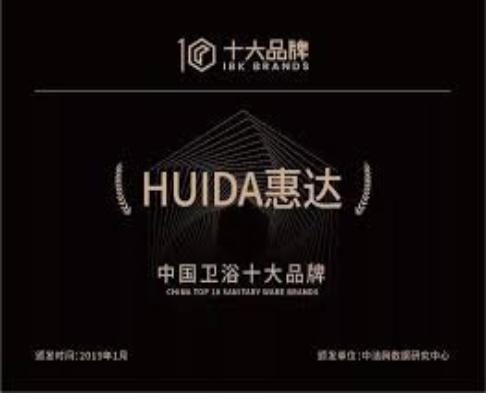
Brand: huida
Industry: Necessities